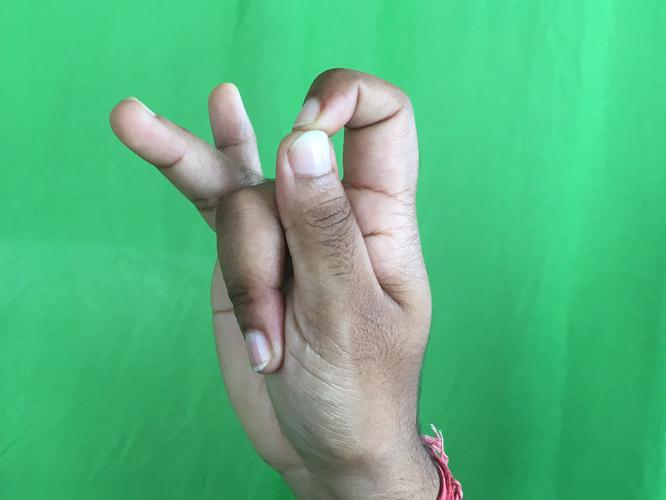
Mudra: Katakamukha_3
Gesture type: single_hand